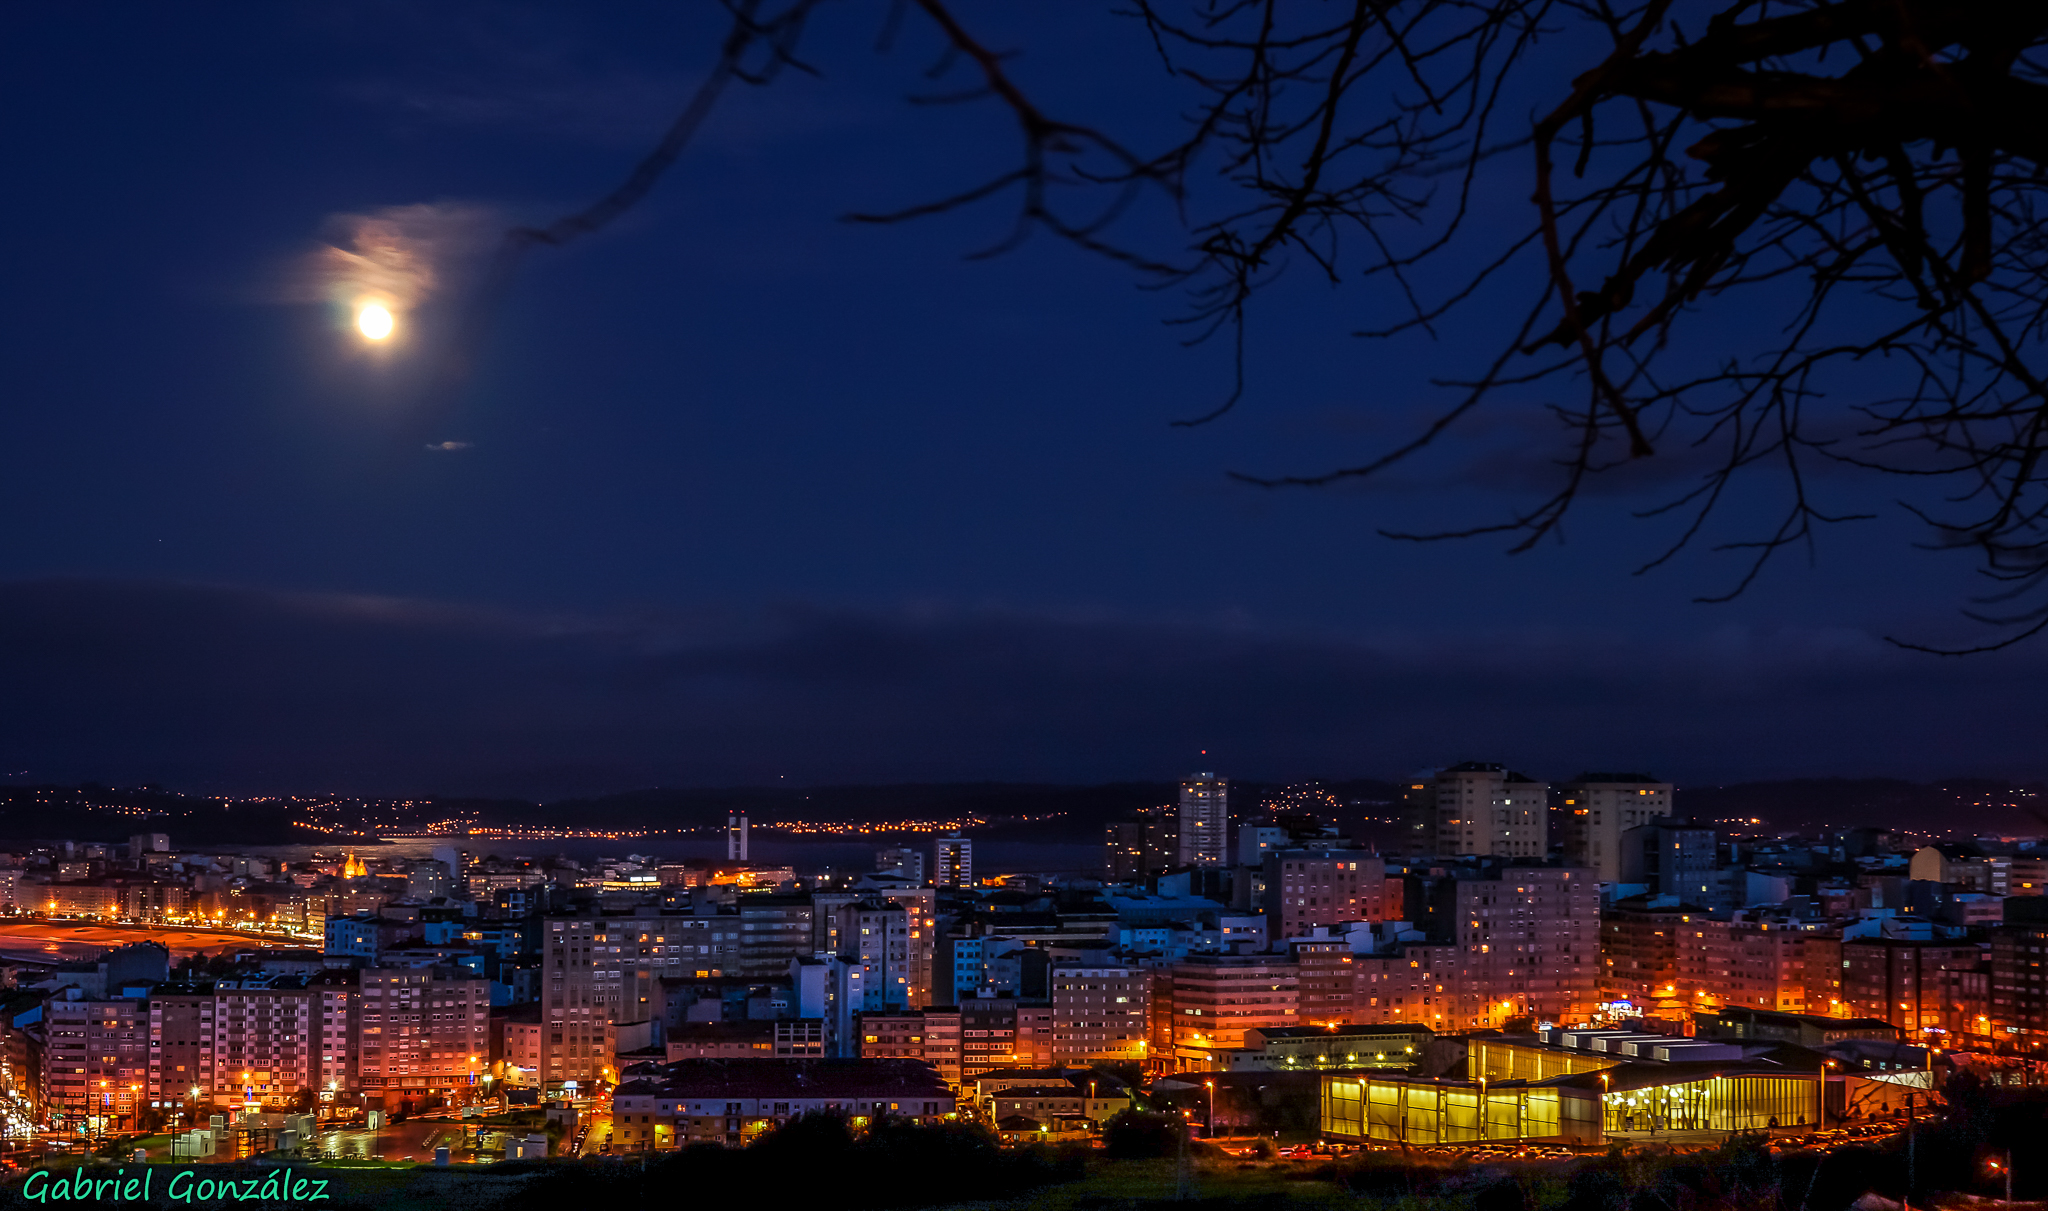
landscape, horizon, sky, skyline, night, dawn, city, photo, cityscape, dusk, evening, darkness, spain, espaa, galicia, paisajes, acorua, nocturna, a77, g, ggl1, gaby1, xovesphoto, sonya77, sony16105mm, gabrielcorua, xelodegalicia, human settlement